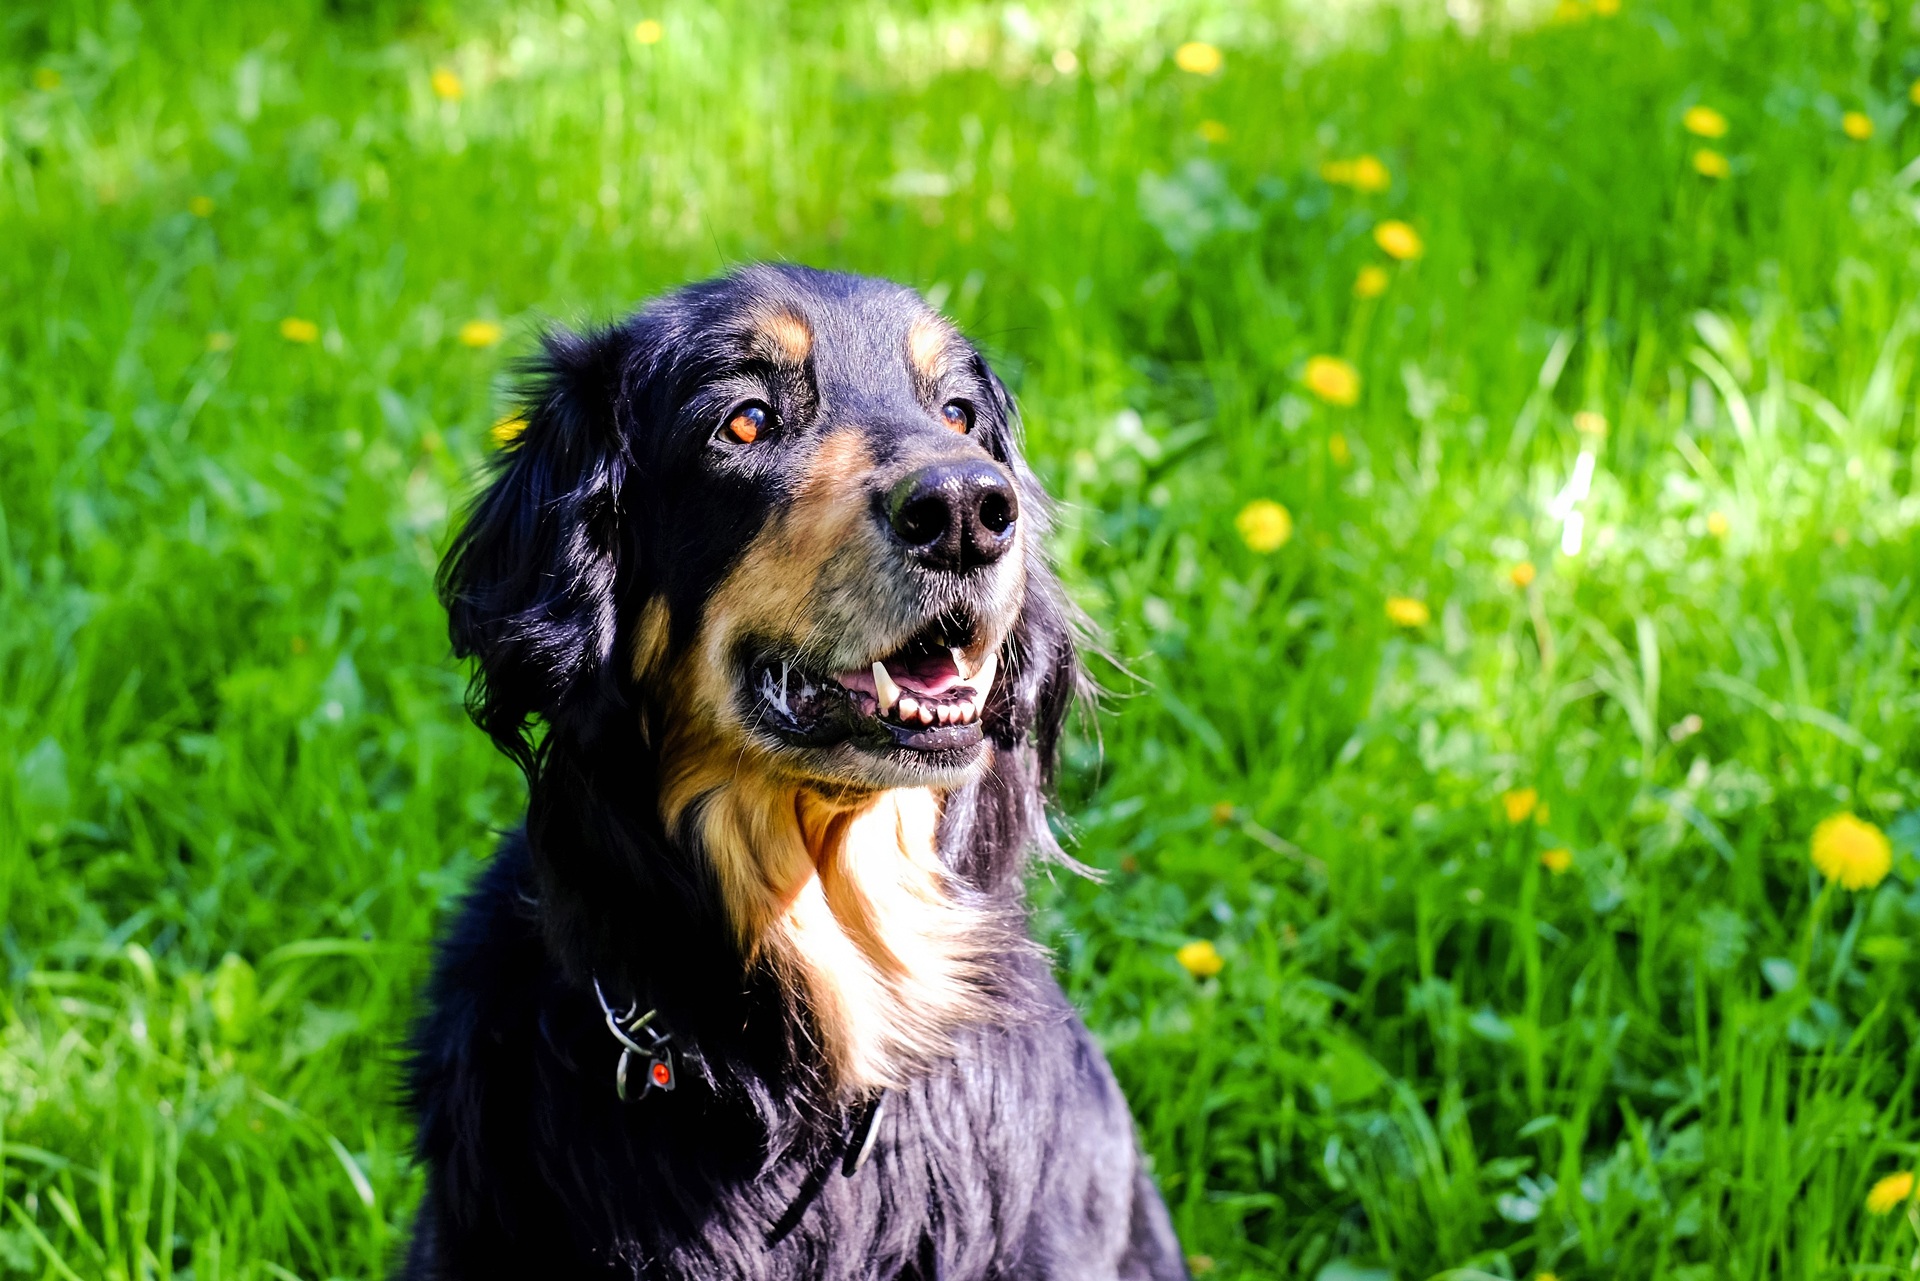
grass, lawn, meadow, puppy, dog, sitting, mammal, vertebrate, attention, dog breed, hovawart, dog like mammal, schwarzmarkener